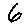
Label: 6